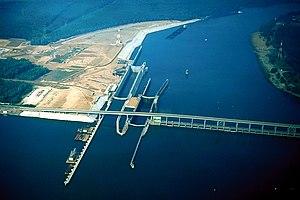
Le lac Pickwick est un lac de barrage situé sur la vallée du Tennessee aux États-Unis. Il a été créé par la Tennessee Valley Authority entre 1935 et 1938 avec la construction du Pickwick Landing Dam.